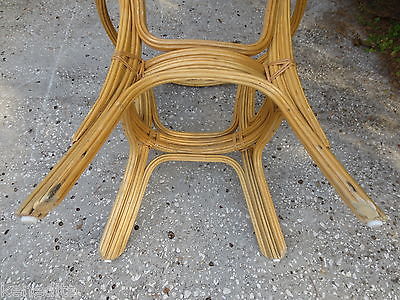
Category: table